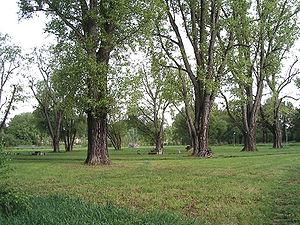
Les peupliers sont des arbres du genre Populus de la famille des Salicacées.